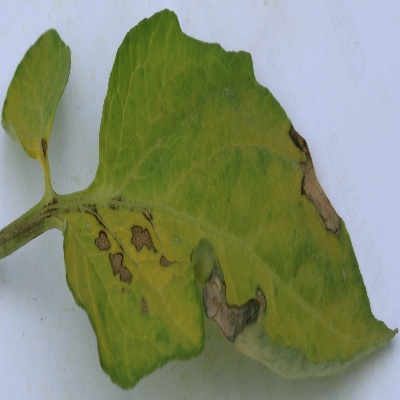
Crop: Tomato
Condition: verticulium wilt